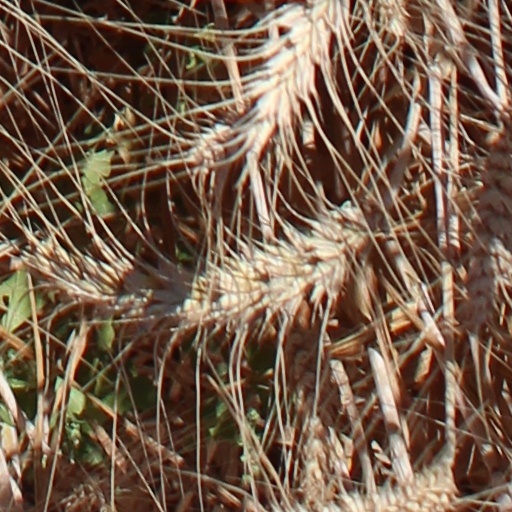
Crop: wheat